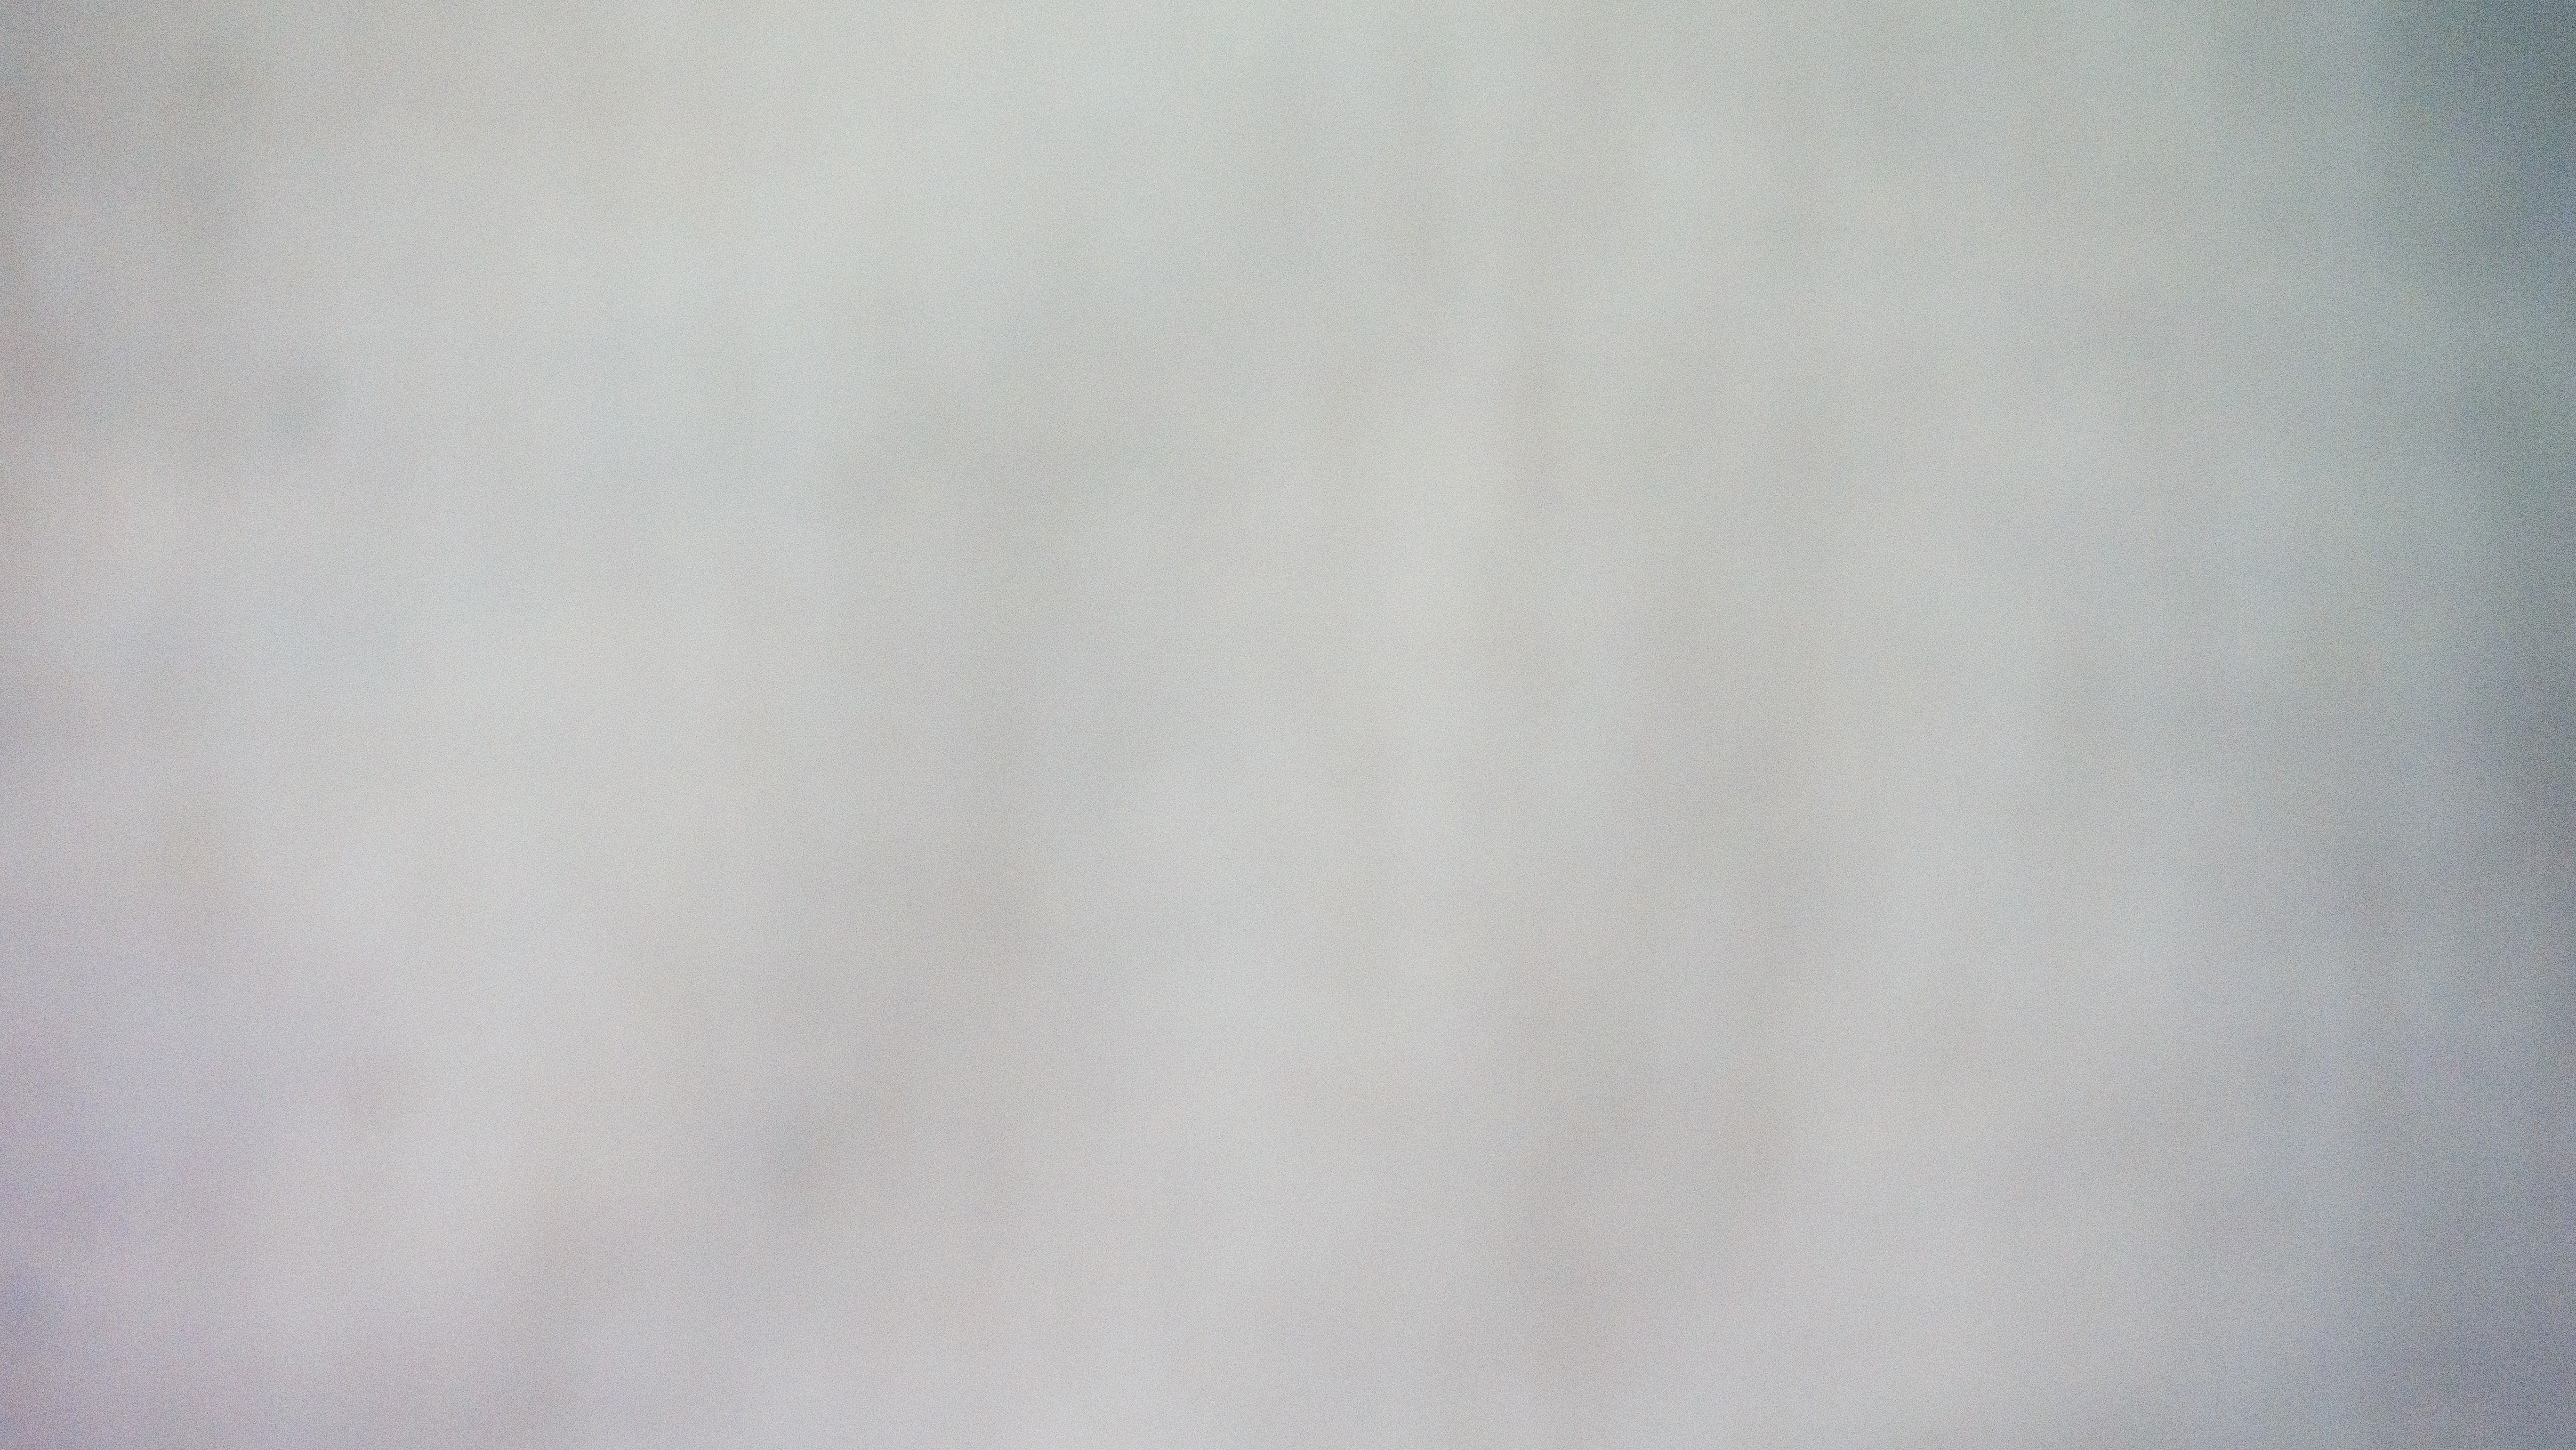
cloud, fog, texture, background, design, net, layer, atmospheric phenomenon